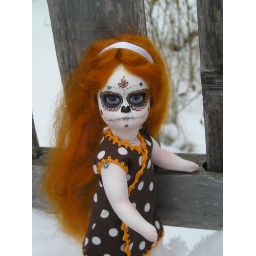
Huachuca is wondering why she is standing around in the snow in a sleeveless dress and no shoes.